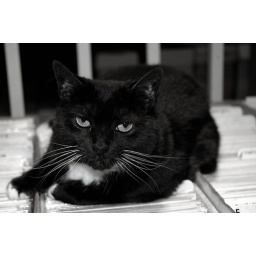
cat in the comic book store burlington,vt